Executive Order 9835

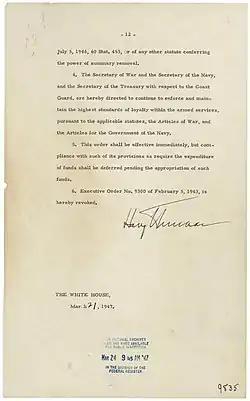
The signature page of Executive Order 9835

The Federal Employee Loyalty Program allowed the FBI to research whether the name of any of 2 million federal employees raised questions about their associations and beliefs and, if "derogatory information" was found, to follow up with a field investigation. The results of field investigations were delivered to 150 loyalty boards in various government departments. Those boards conducted their own investigations and were authorized to use the testimony of confidential witnesses whom the subject of the investigation was unable to confront. An employee could be fired if "reasonable doubt" existed concerning their loyalty. A loyalty board's decision was not subject to appeal.